County of Russell

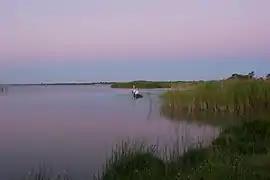
Pelicans on Lake Albert at Meningie in the Hundred of Bonney

The County of Russell is one of the 49 cadastral counties in South Australia. It was proclaimed in 1842 by Governor George Grey and named for Lord John Russell, who was involved in the early development of the (British) South Australian colony (at the time of the county's proclamation) when he was Secretary of State for War and the Colonies. It covers a portion of the state bounded to the west by the eastern half of Lake Alexandrina and the section of the Murray River extending to Bowhill in the north and bounded to the south by the coastline adjoining the Coorong coastal lagoon and fully surrounds Lake Albert which is excluded from its extent. This includes the north western quarter of the contemporary local government area of Coorong District Council.